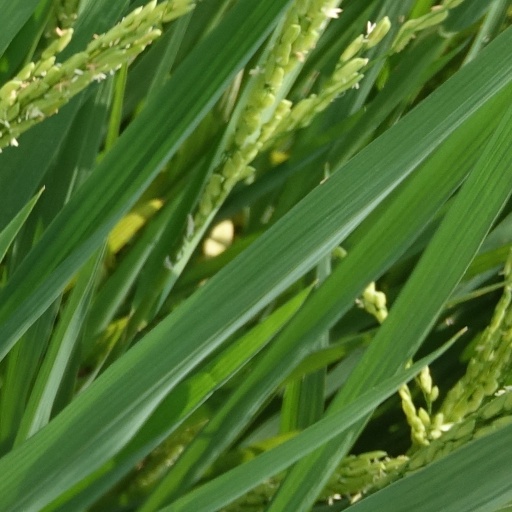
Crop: rice